Courtlandt Nicoll

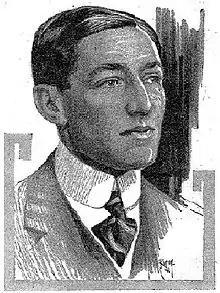
"Nicoll, 1912"

Courtlandt Nicoll (December 2, 1880, in New York City – September 20, 1938, in Water Mill, Suffolk County, New York) was an American lawyer and politician from New York.